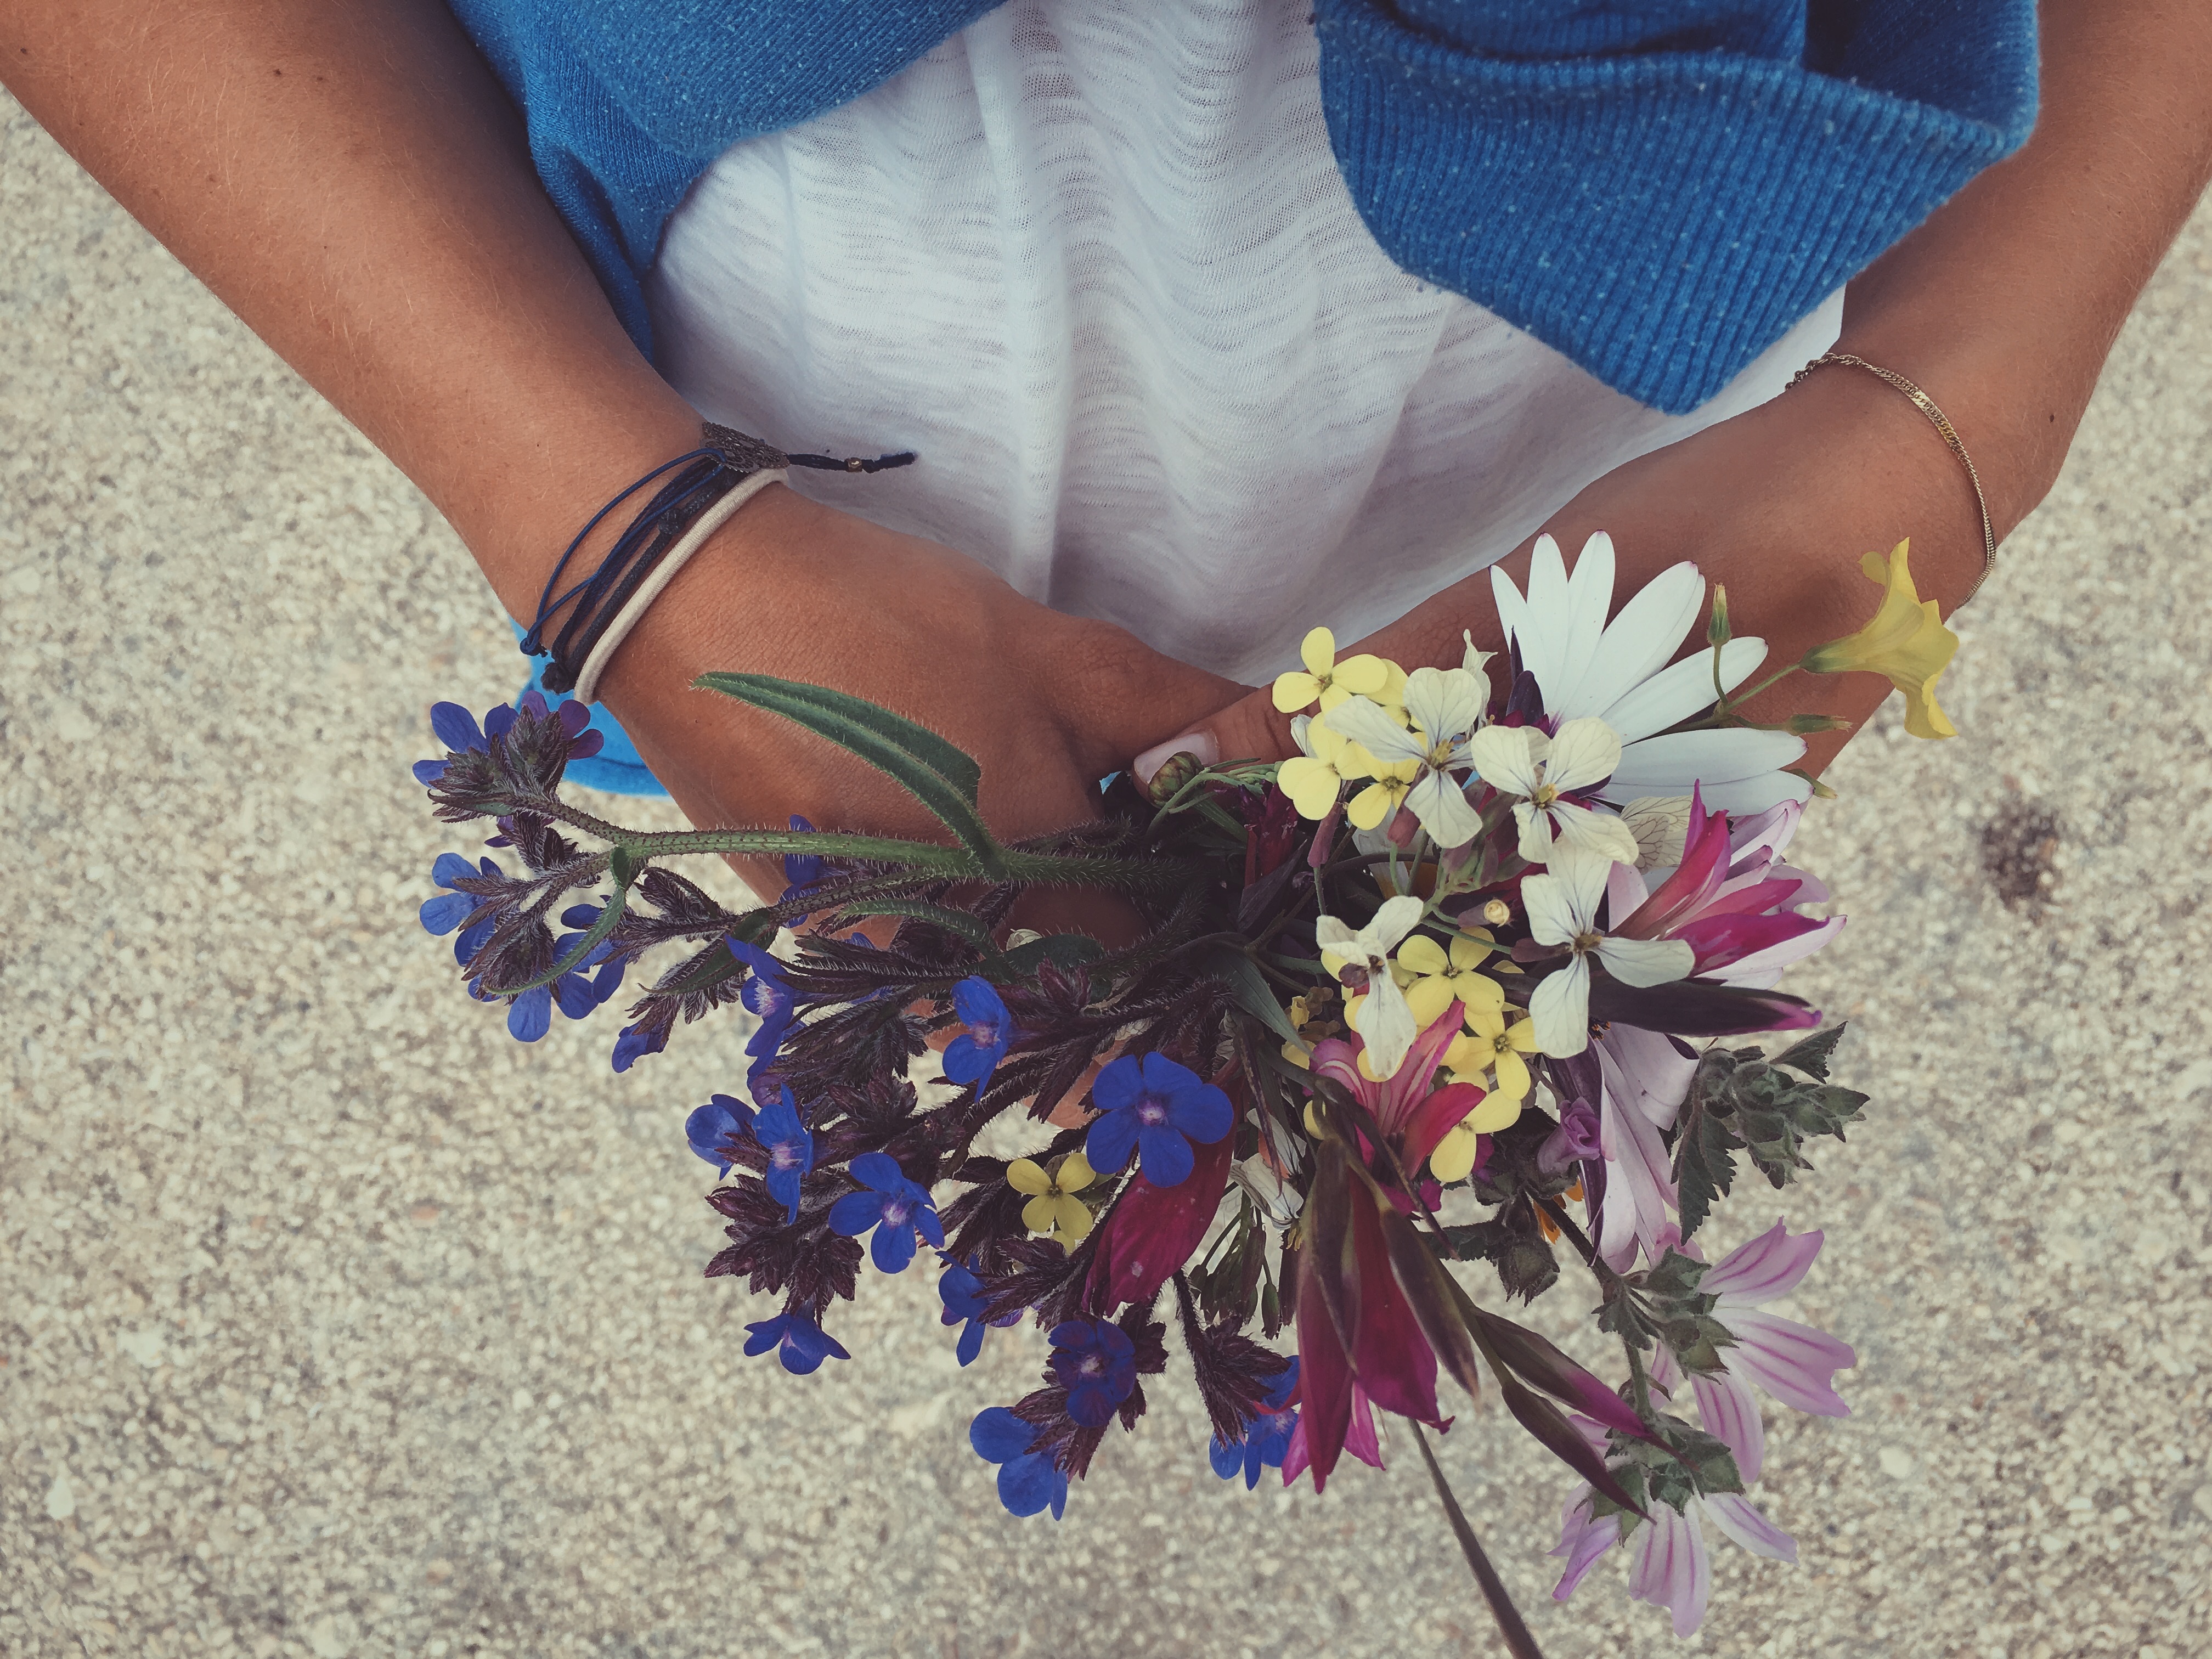
hand, flower, purple, petal, spring, color, blue, dress, flower bouquet, fashion accessory